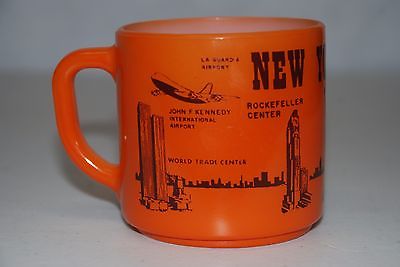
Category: mug